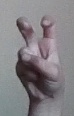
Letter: toot